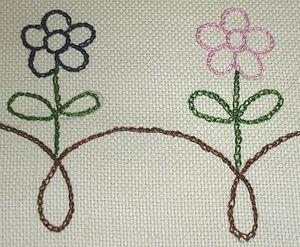
Motif floral brodé, point de chaînette sur canevas.